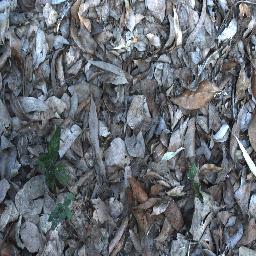
Label: negative